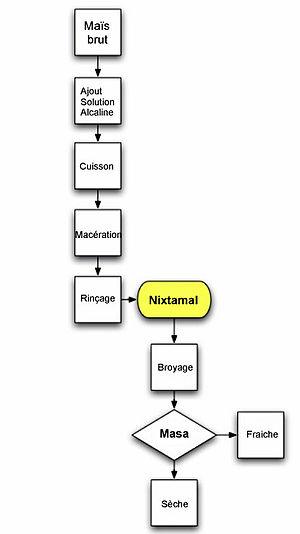
Nixtamalisation du maïs pour fabriquer masa (pour tortillas, tamales, etc..)
La nixtamalisation est un procédé méso-américain très ancien par lequel des grains de maïs sont trempés et cuits dans une solution alcaline, habituellement de l'eau de chaux, ce qui fragilise la coque externe transparente, le péricarpe.
La masa est une pâte alimentaire produite à partir du maïs et typiquement consommée au Mexique et dans les régions voisines.